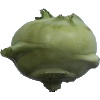
Label: Kohlrabi 1